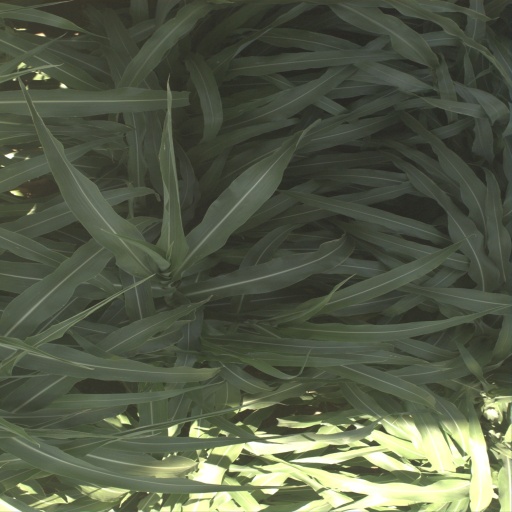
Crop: sorghum